J. H. A. Tremenheere

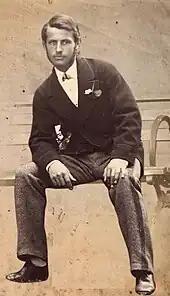
J.H.A. Tremenhere

James Henry Apperley Tremenheere (30 October 1853 – 28 October 1912) was an Indian-born English colonial official and cricketer. His report recommended that the British government should allot lands for the Scheduled Castes to overcome the social discrimination they faced. These lands were later identified as Depressed Class condition lands (Panchami Land).